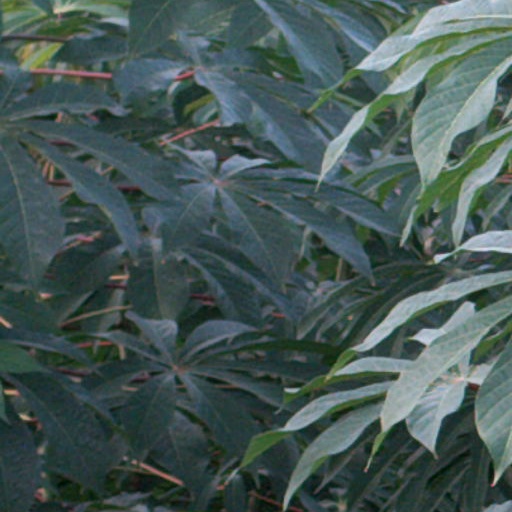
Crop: cassava